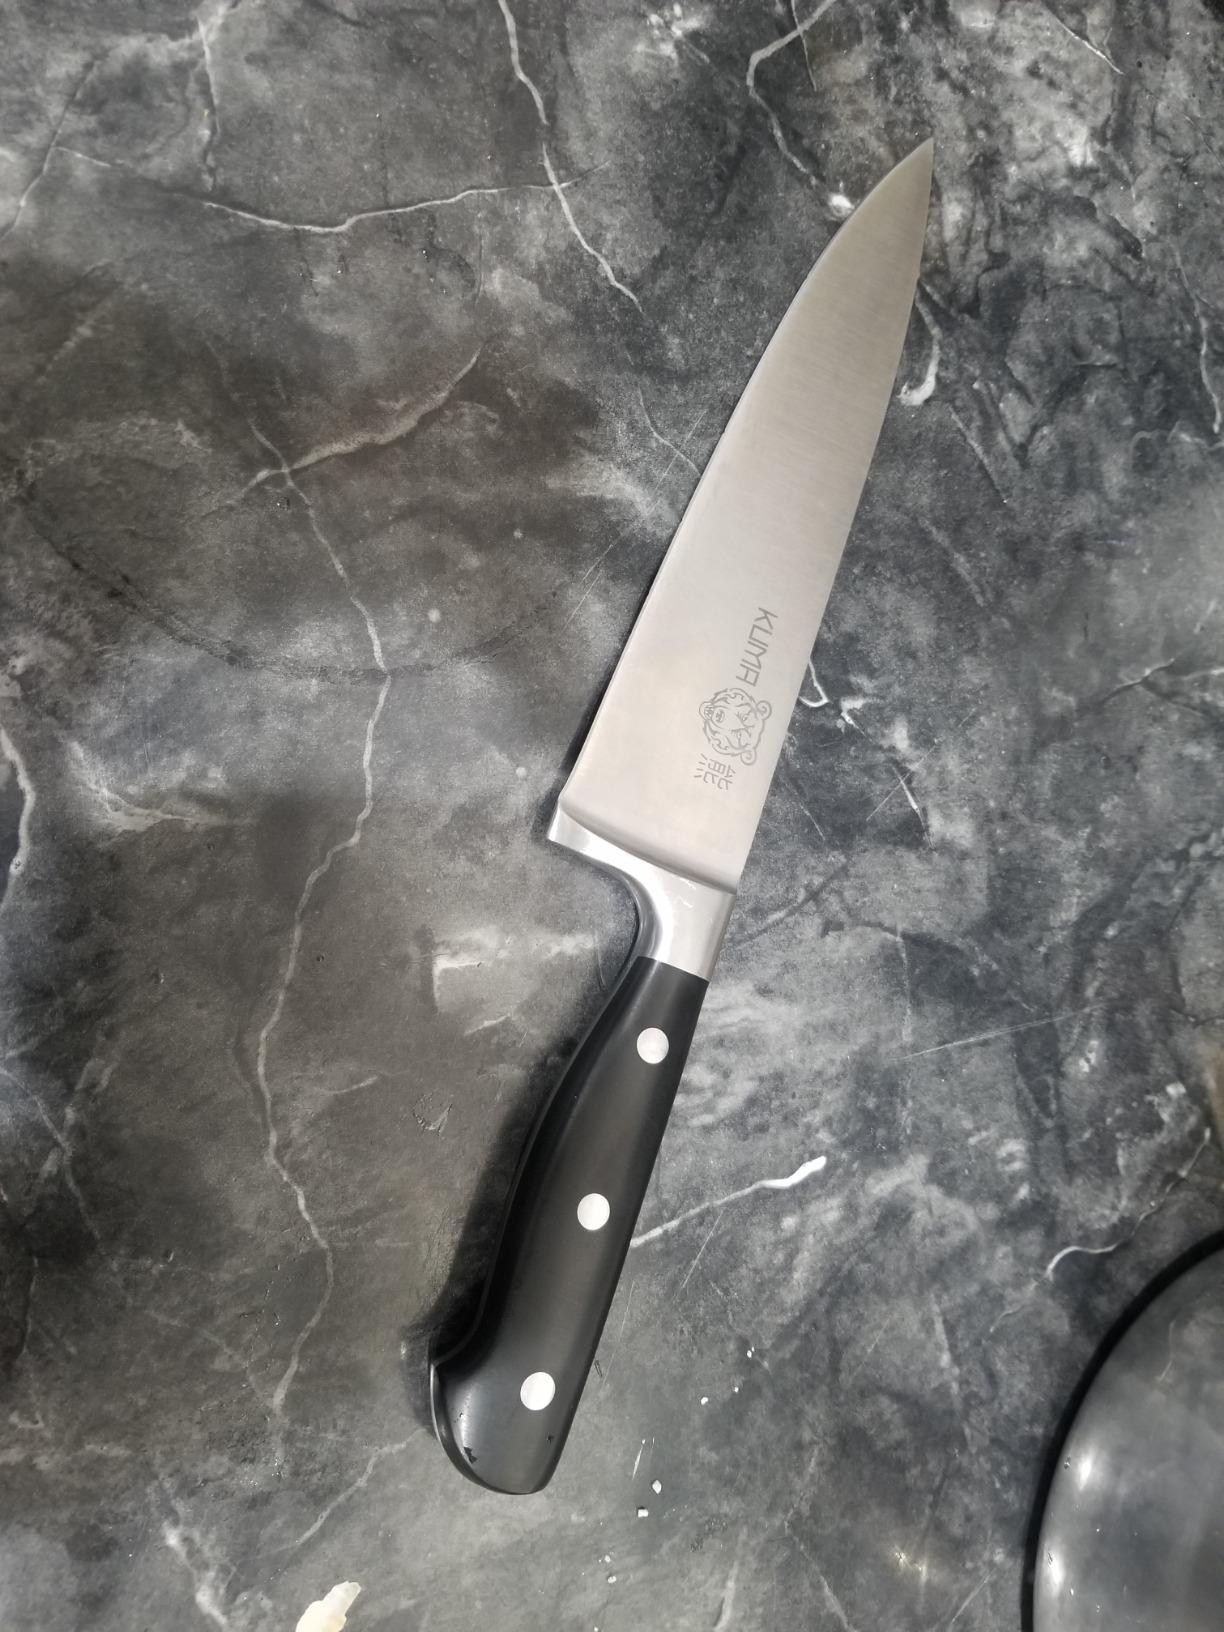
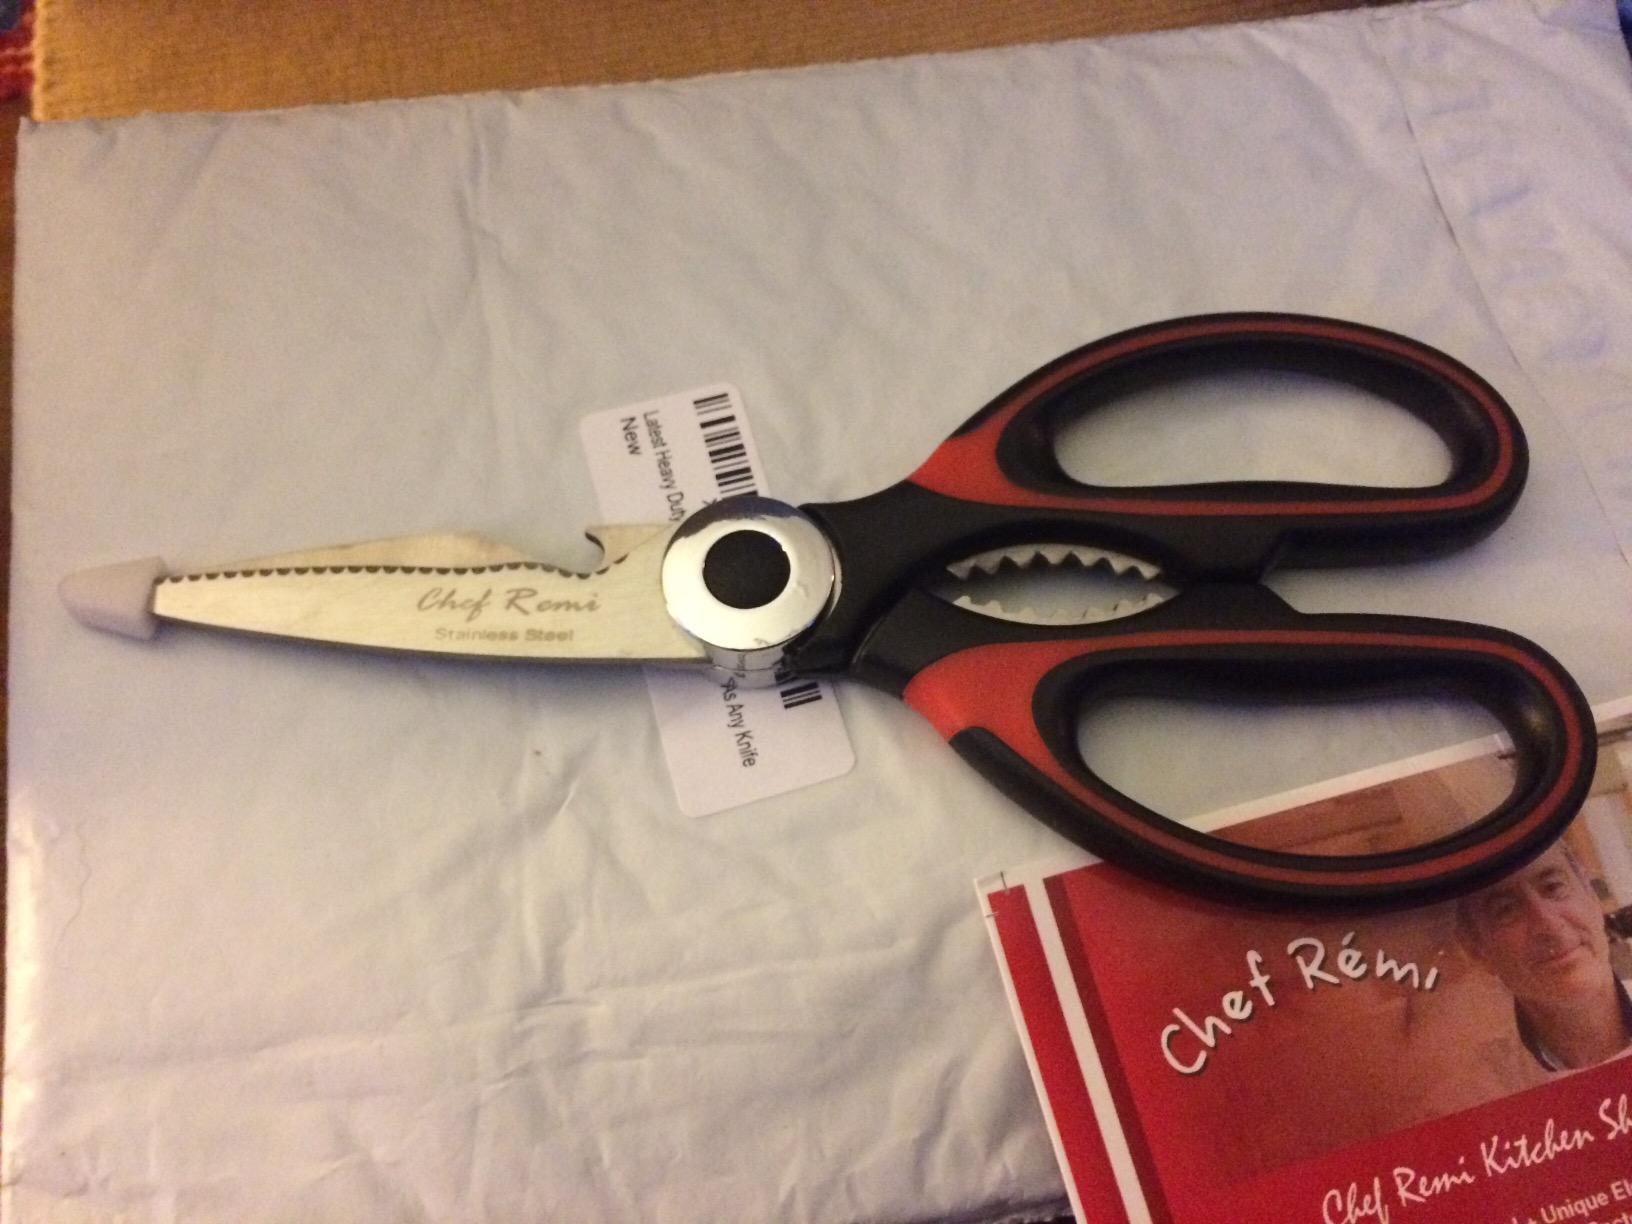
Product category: items_knife
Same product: no